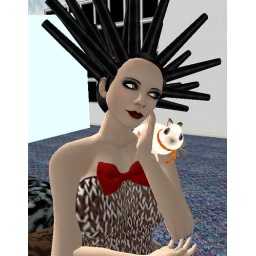
Teagan in monkey sock dress